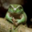
Label: frog